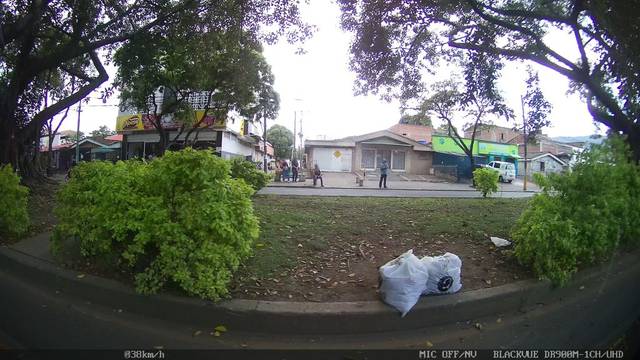
Region: Colombia
Coordinates: 3.478, -76.516